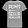
Label: T - shirt / top